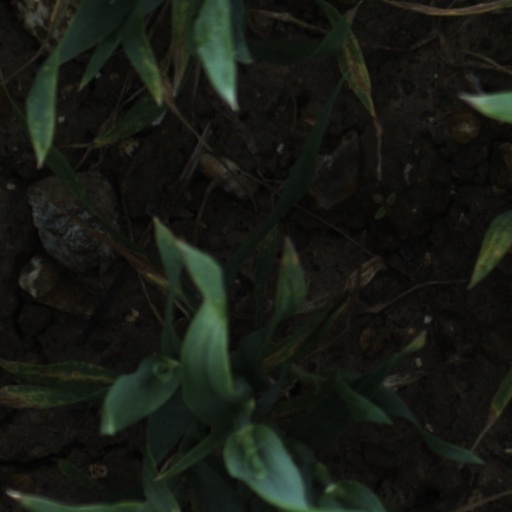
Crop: wheat